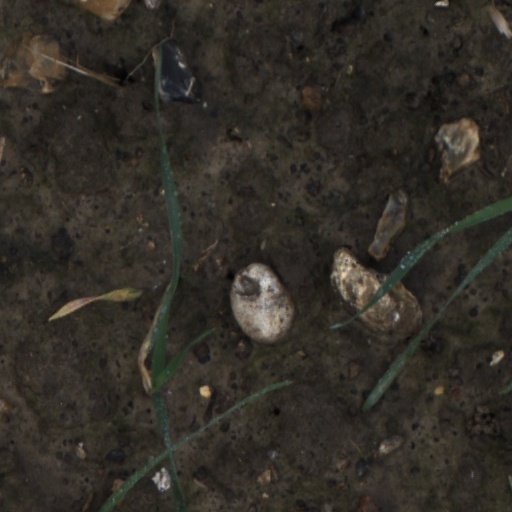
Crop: wheat